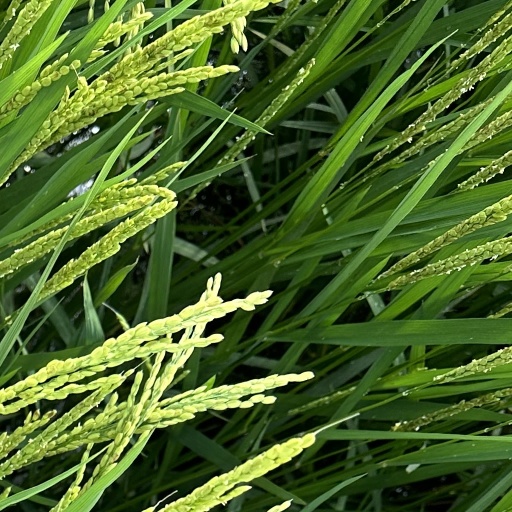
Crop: rice